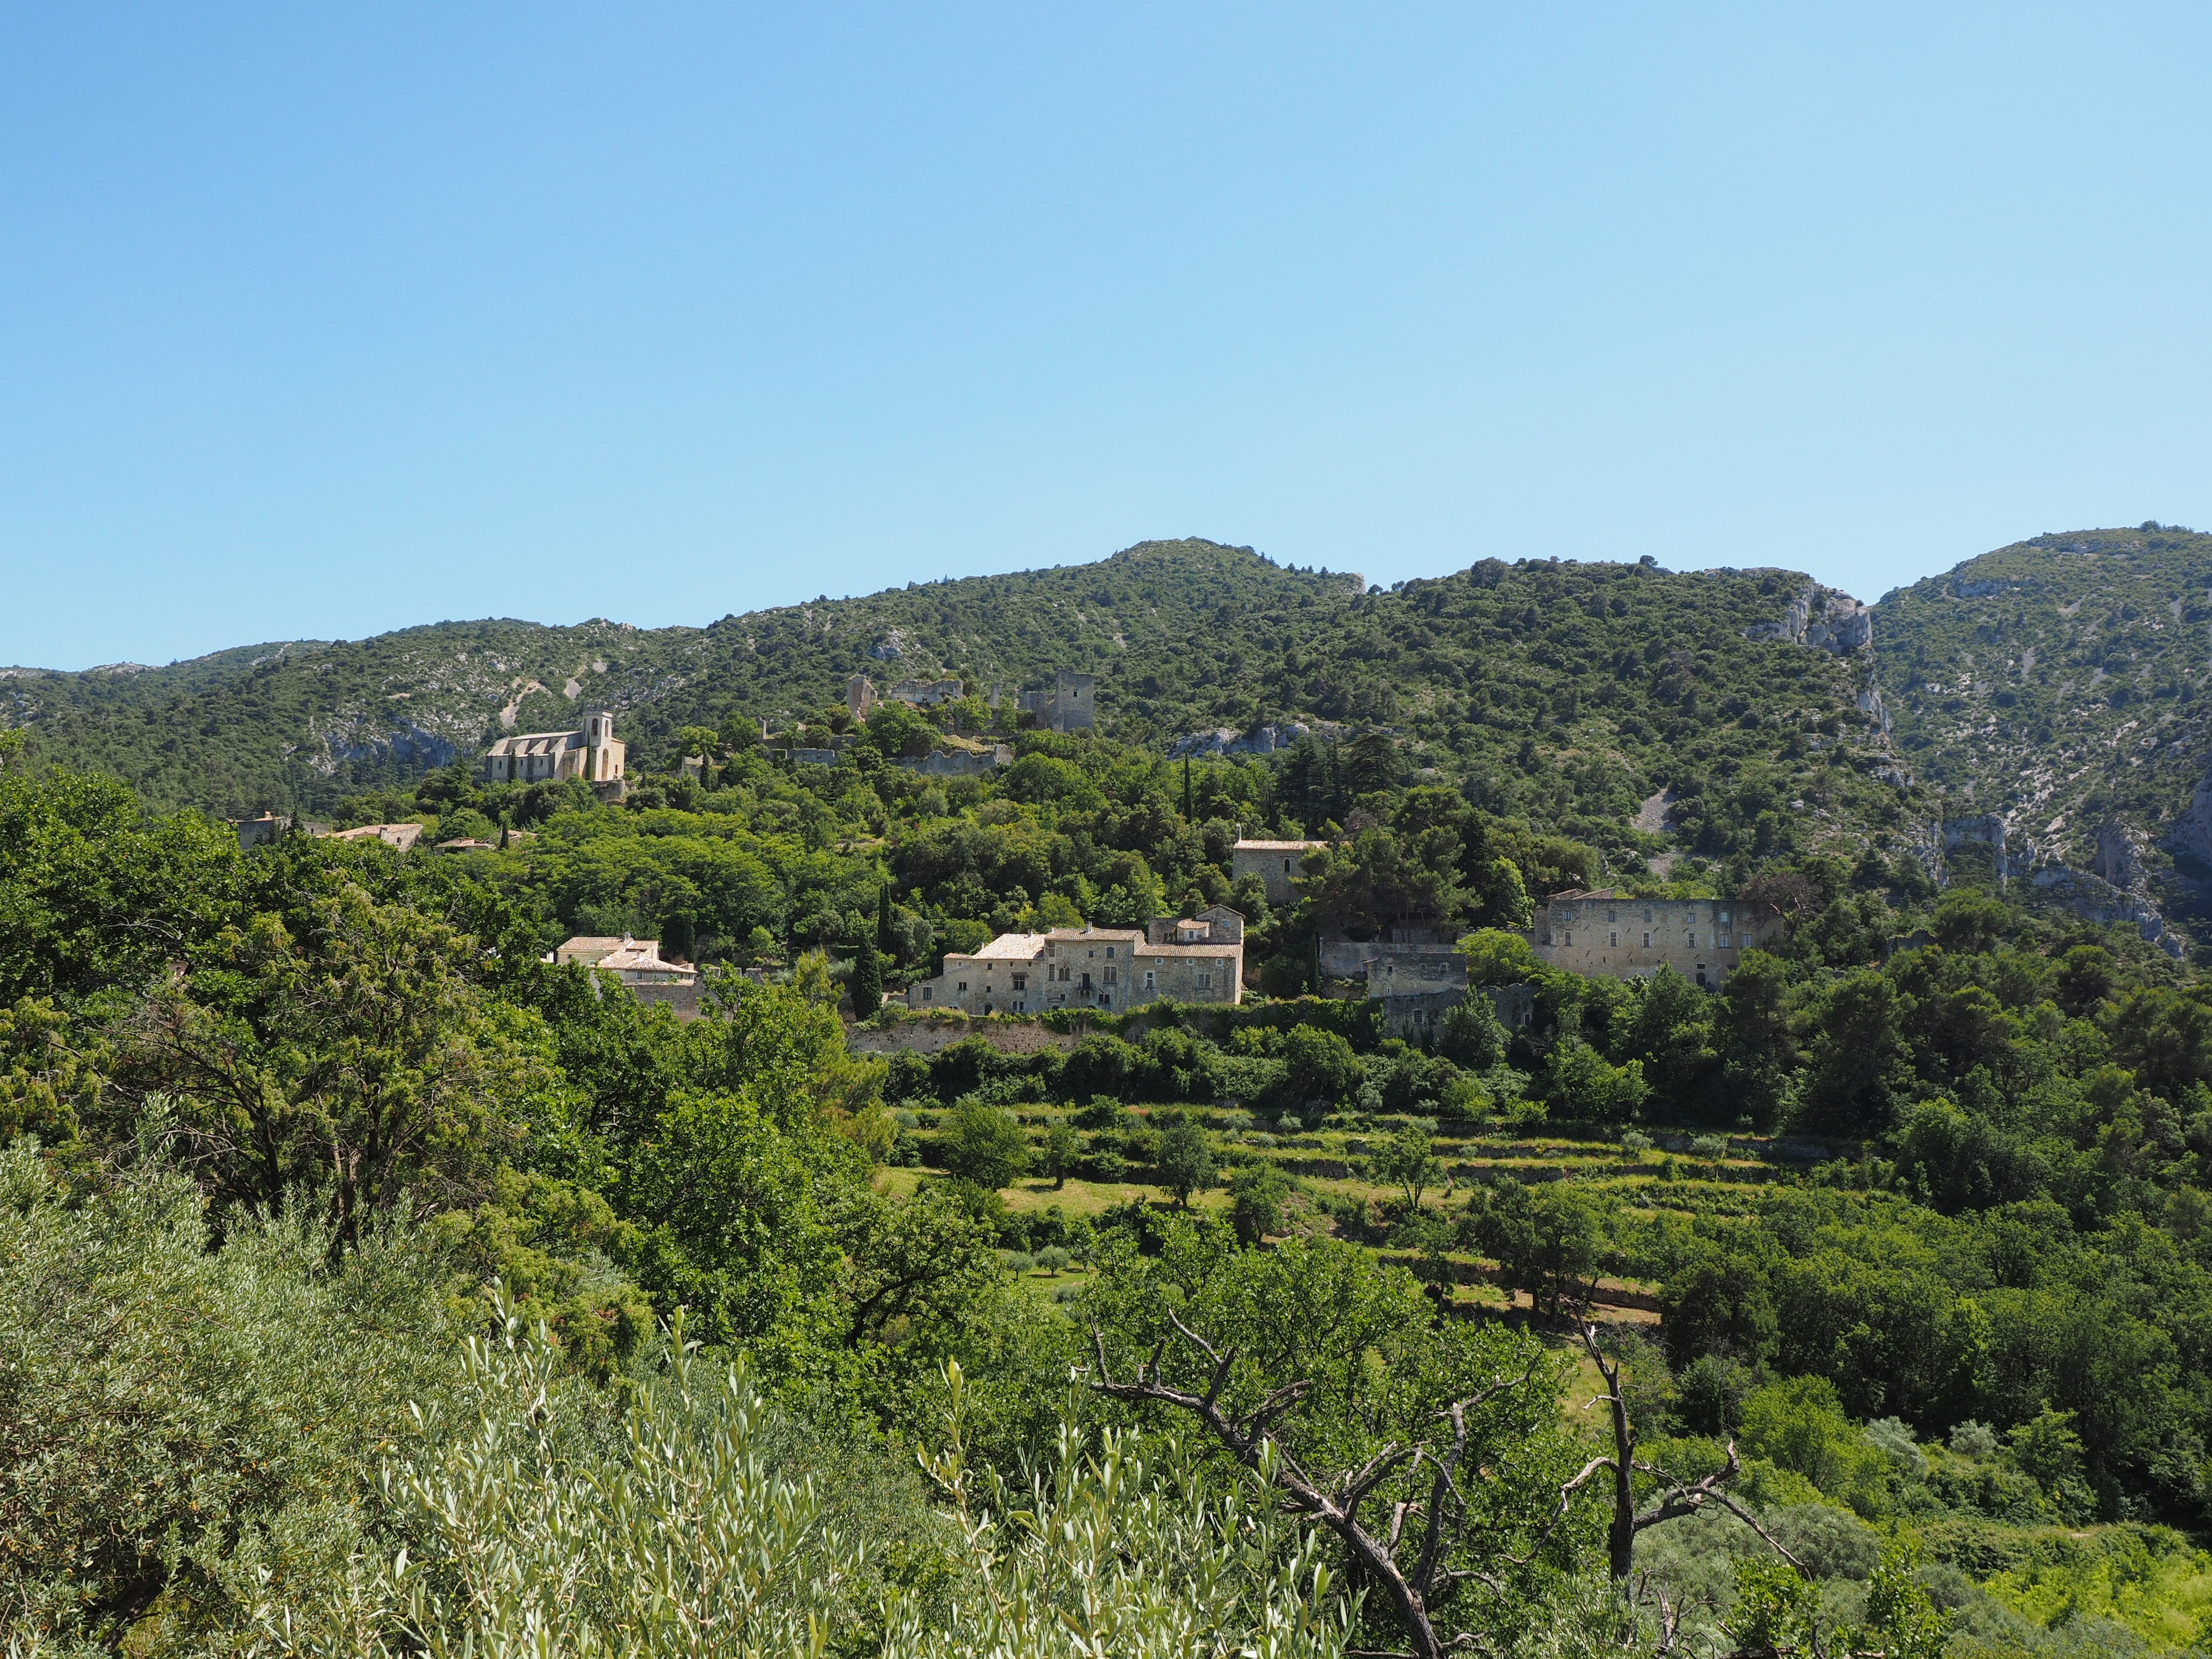
landscape, tree, forest, mountain, hill, city, valley, village, cliff, france, jungle, community, terrain, ridge, plateau, provence, ecosystem, luberon, department of vaucluse, provence alpes c te d azur, biome, oppede le vieux, oppede, french community, natural environment, geographical feature, mountainous landforms